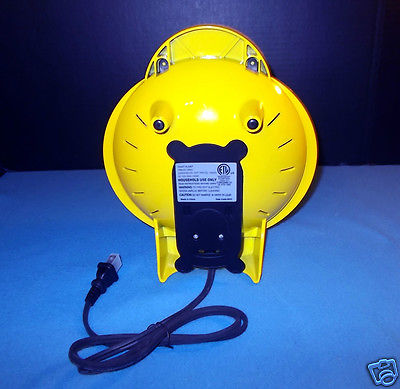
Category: toaster